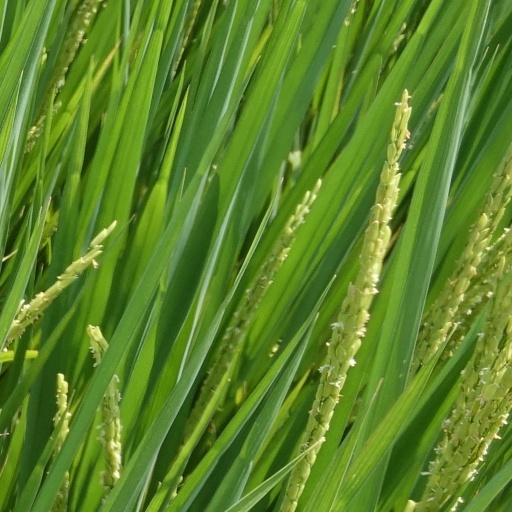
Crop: rice